Eugène Tisserant

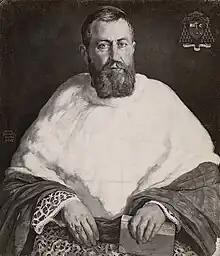
Portrait of Cardinal Tisserant by Serge Ivanoff, 1937

In the consistory of 15 June 1936, Tisserant was created Cardinal-Deacon by Pope Pius XI, assigned as his titular church the Basilica of Santi Vito, Modesto e Crescenzia. He was raised to the rank of Cardinal Priest soon afterwards, retaining the same title. On 25 June 1937, Tisserant was appointed the Titular Archbishop of Iconium by Pope Pius XI. he received his consecration on the following 25 July from Cardinal Eugenio Pacelli (later Pope Pius XII), with Archbishop Giuseppe Migone and Bishop Charles-Joseph-Eugène Ruch serving as co-consecrators, in St. Peter's Basilica. He participated in the conclave of 1939, which elected Pacelli as Pope Pius XII. With the new pontiff's permission, he switched from his titular church to that of Santa Maria sopra Minerva.